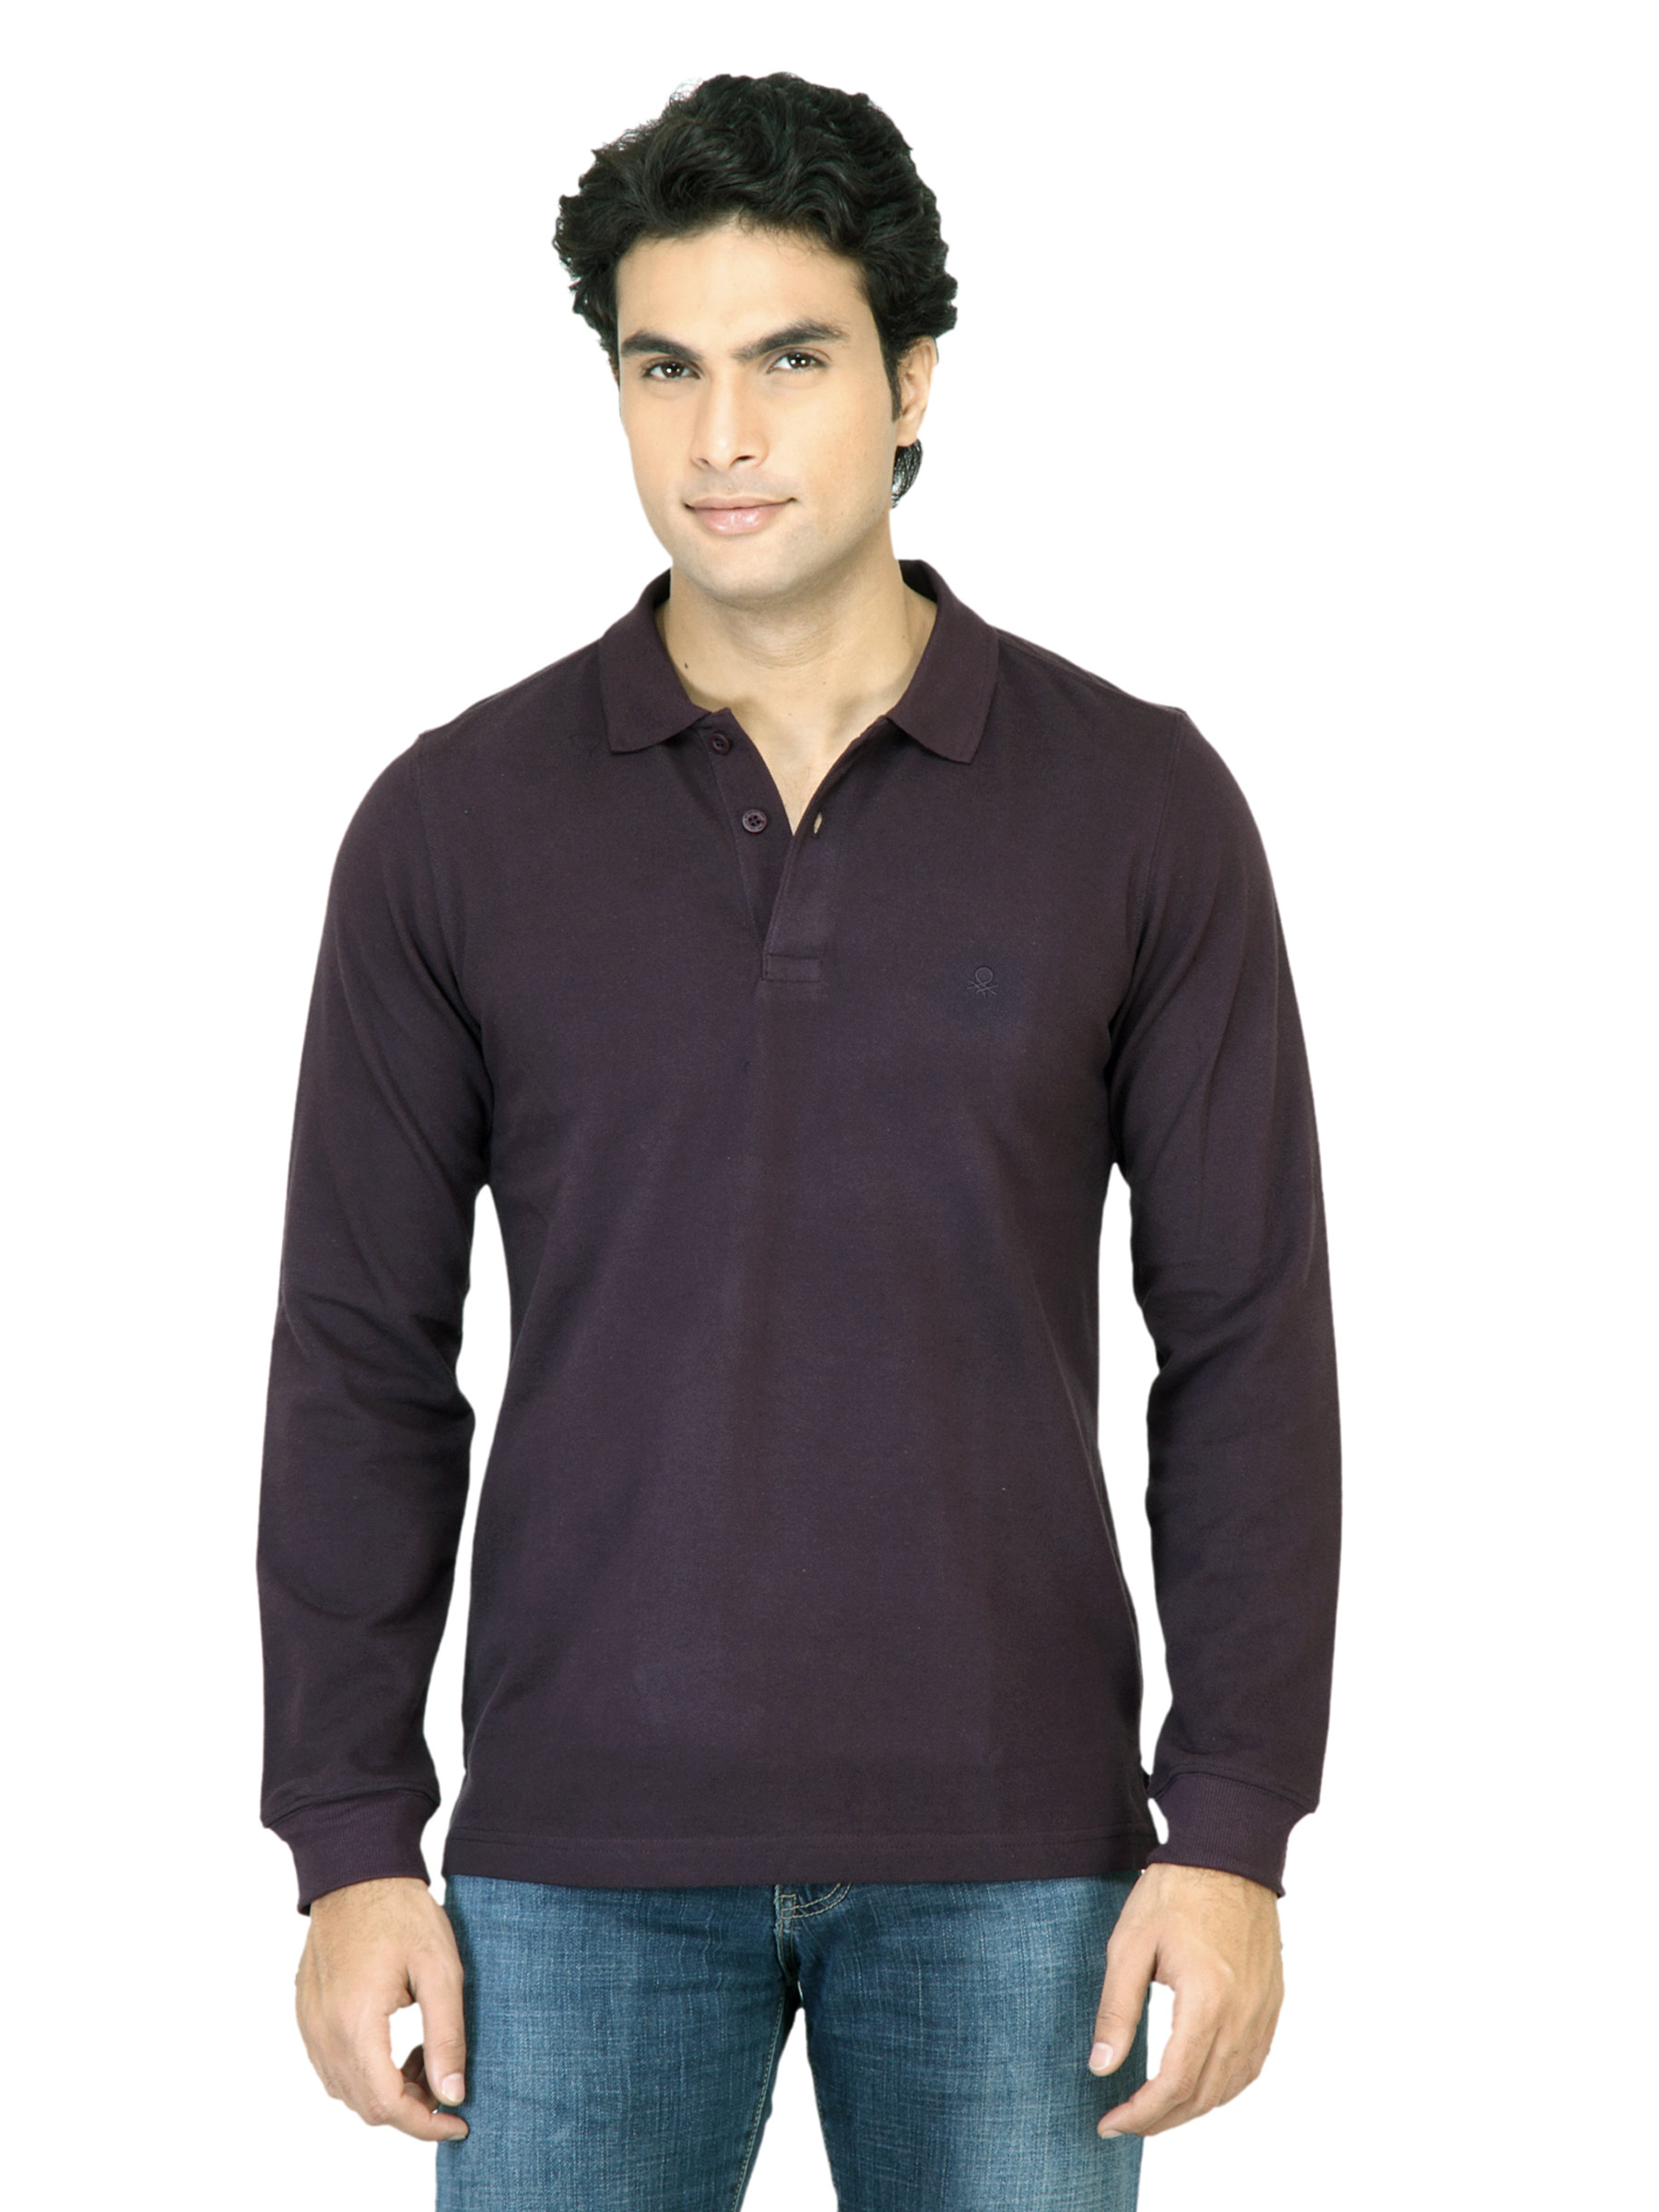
United Colors of Benetton Men Solid Purple TShirt
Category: Apparel / Topwear / Tshirts
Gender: Men
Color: Purple
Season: Summer 2011
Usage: Casual